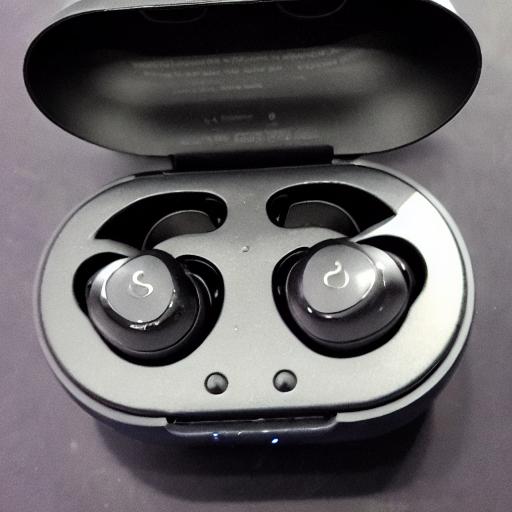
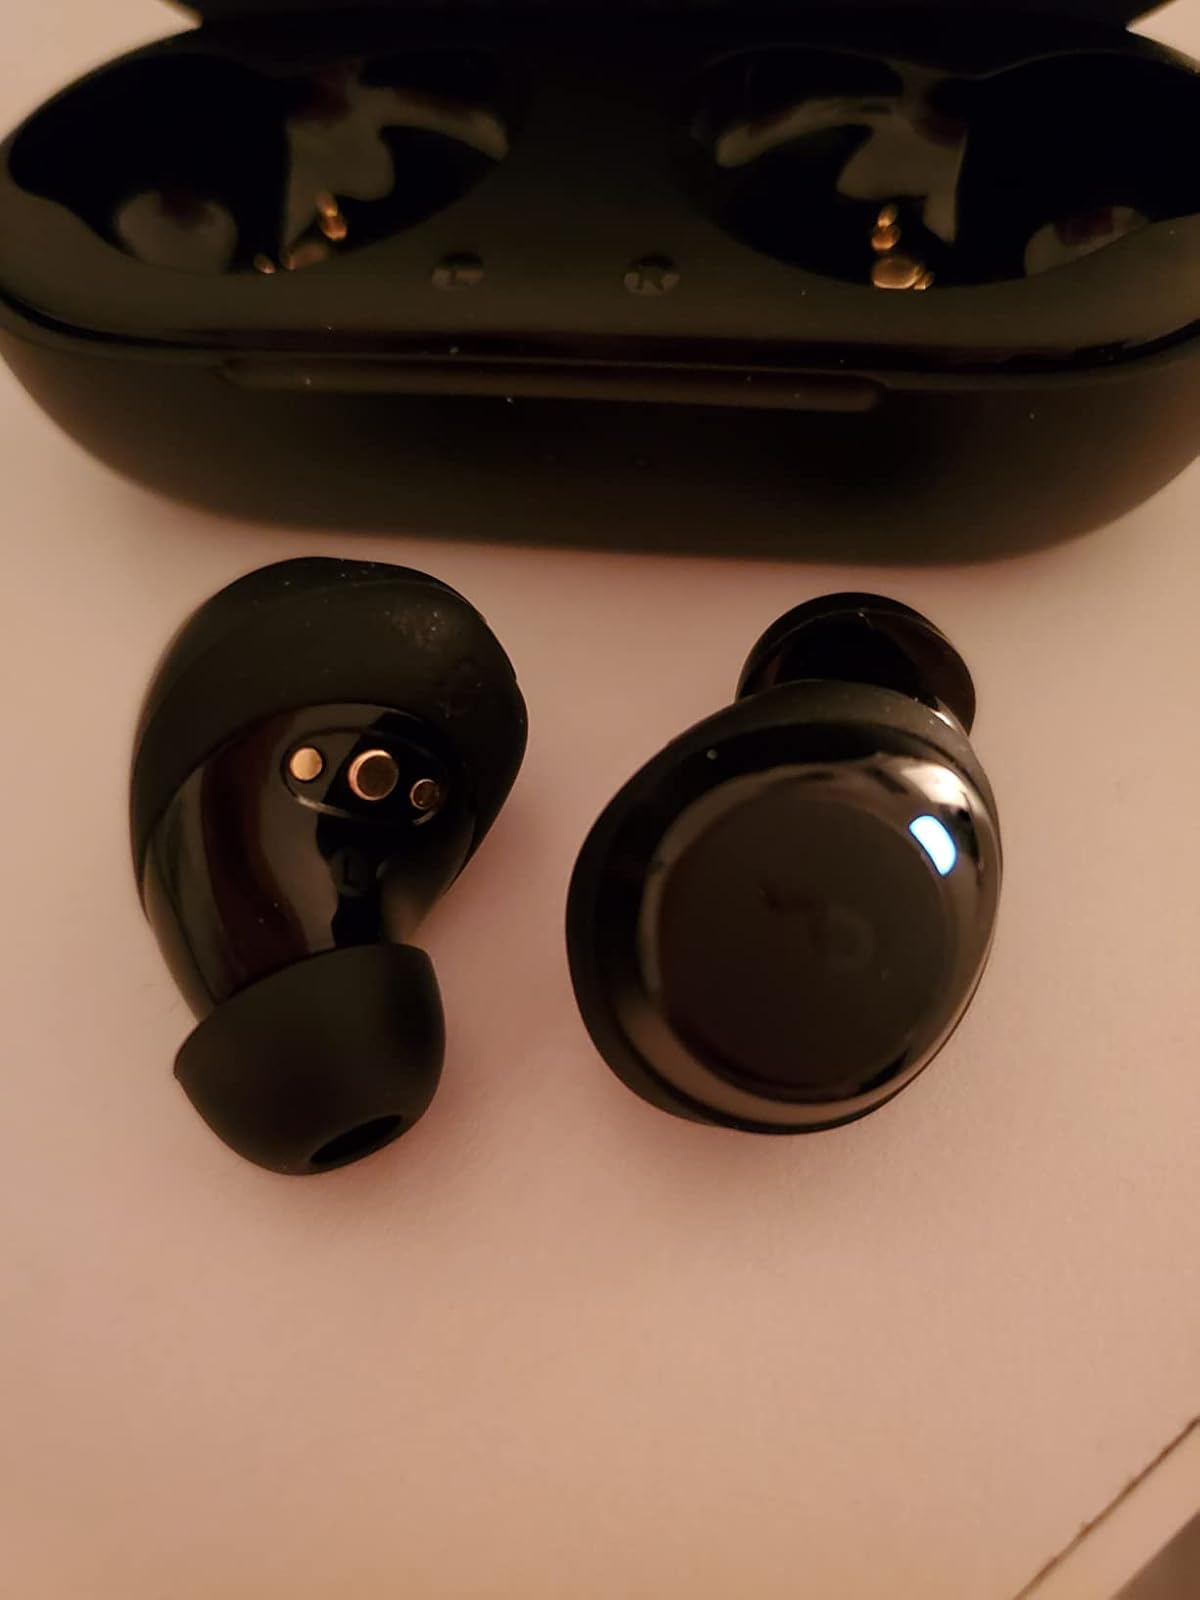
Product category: earbuds
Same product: no